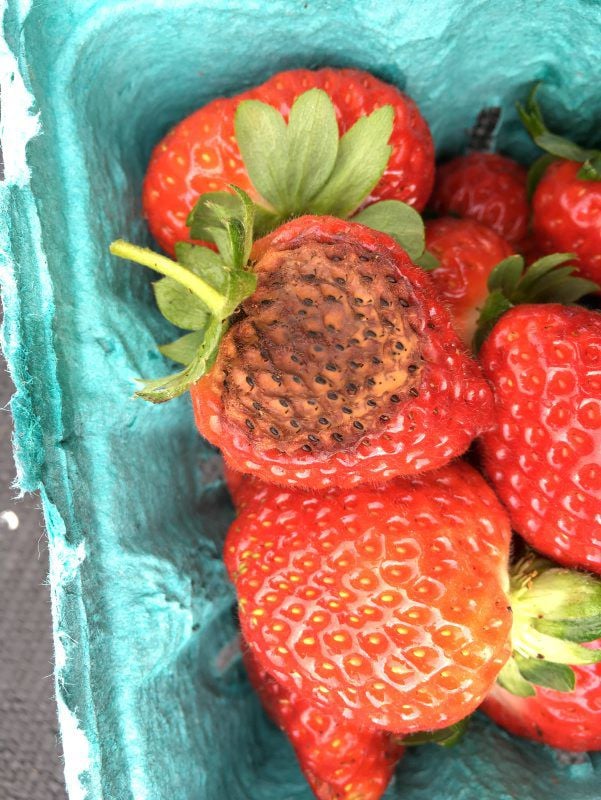
Plant: Strawberry
Disease: strawberry anthracnose